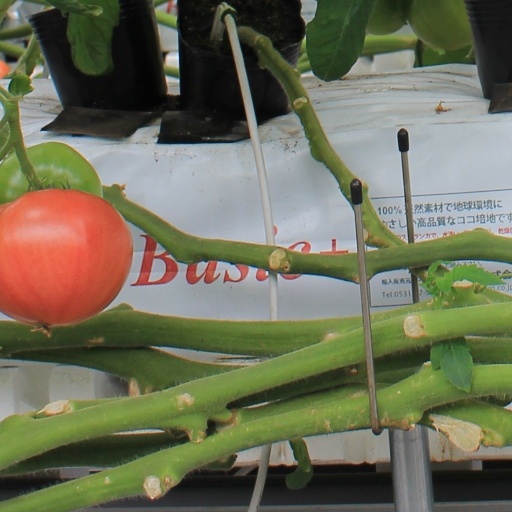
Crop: tomato